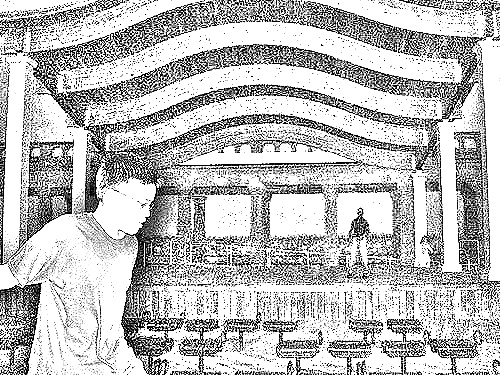
Portrait style: Sketch Portrait